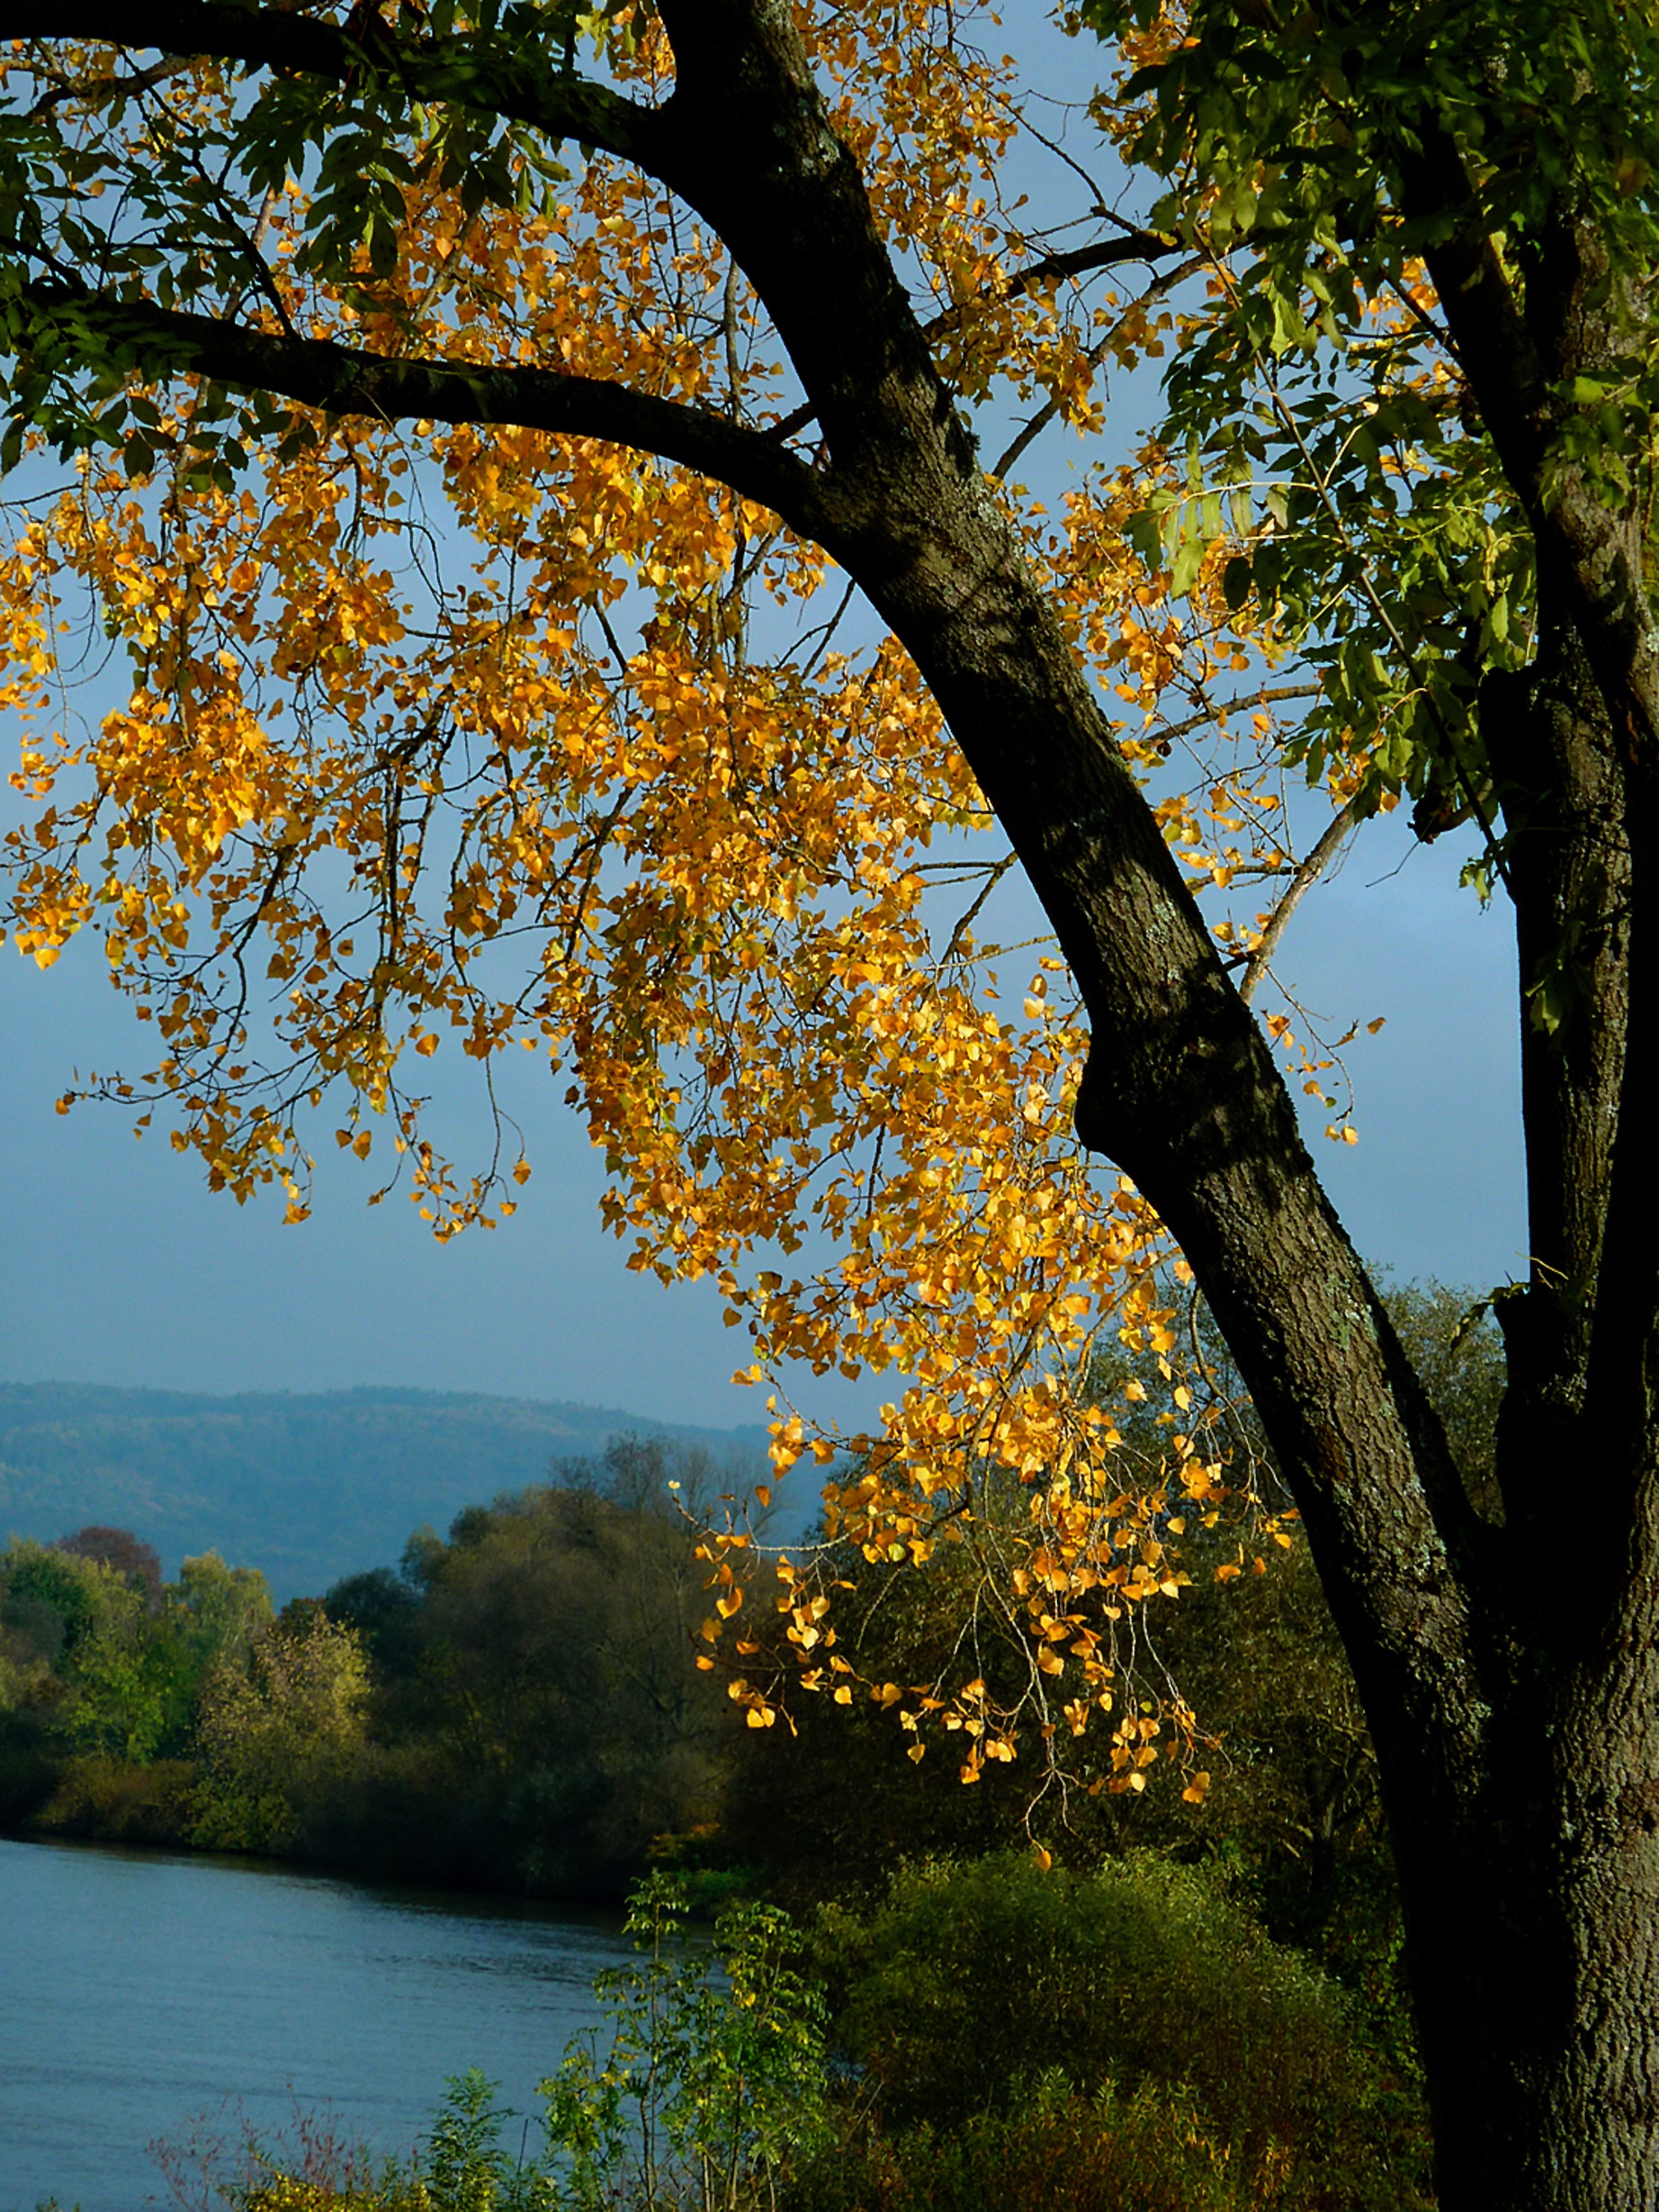
tree, nature, forest, branch, blossom, plant, sunlight, leaf, flower, autumn, park, botany, season, september, deciduous, woodland, november, october, autumn forest, fall leaves, autumn colours, autumn tree, autumn trees, woody plant, autumnal coloring